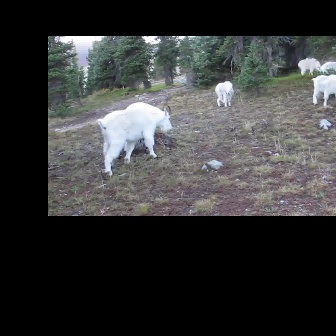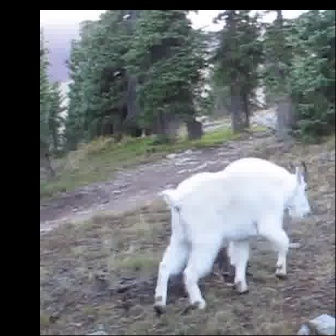
  Please identify the target specified by the bounding box [96,101,172,177] in the first image and locate it in the second image. Return the coordinates in [x_min,y_min,x_max,y_max] format.
Answer: [152,155,312,315]